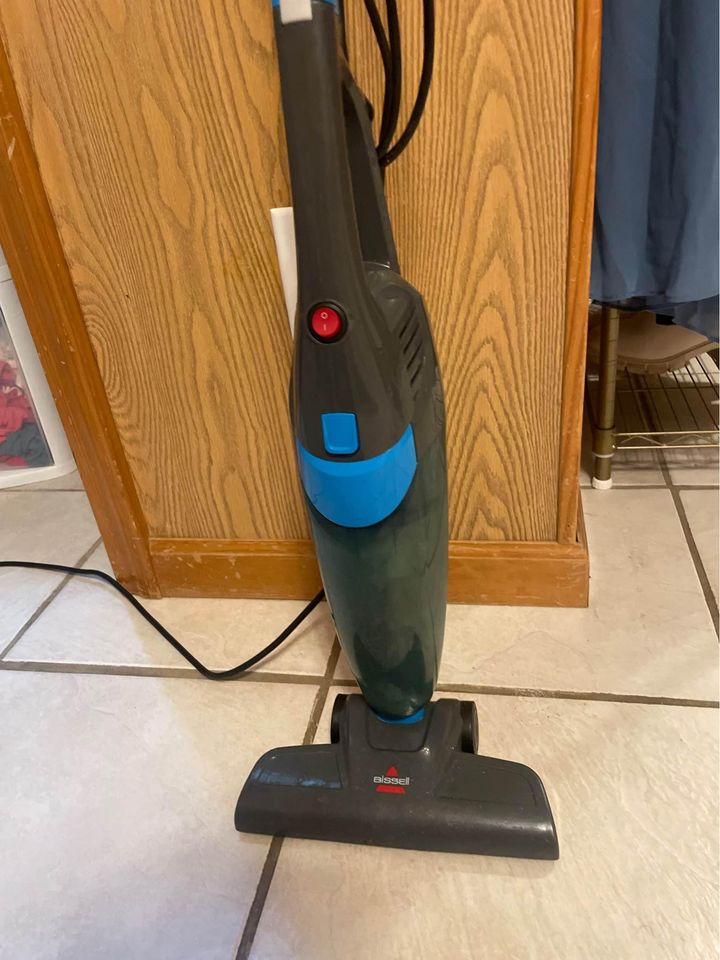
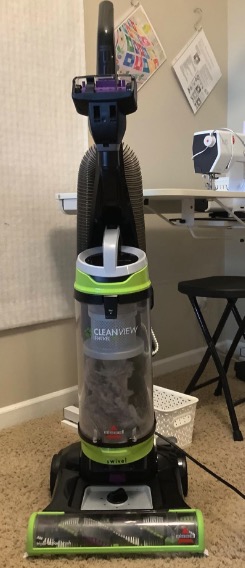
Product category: items_vacuum
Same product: no